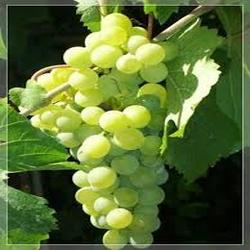
Label: Grapes